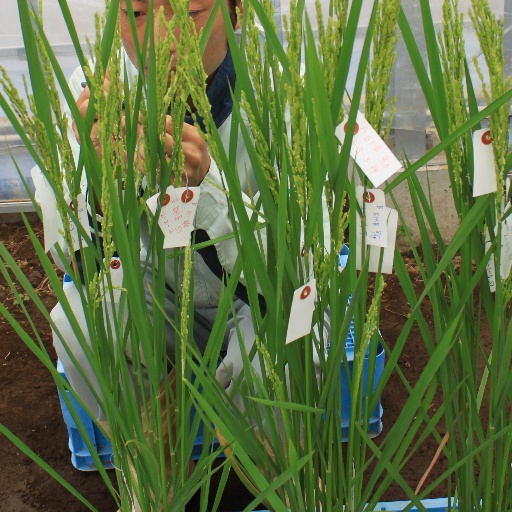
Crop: rice